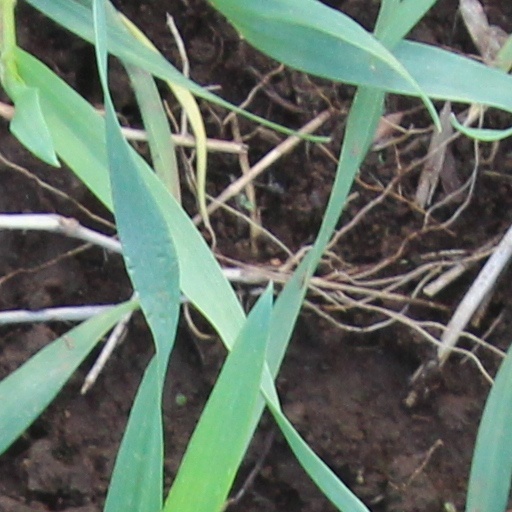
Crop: wheat